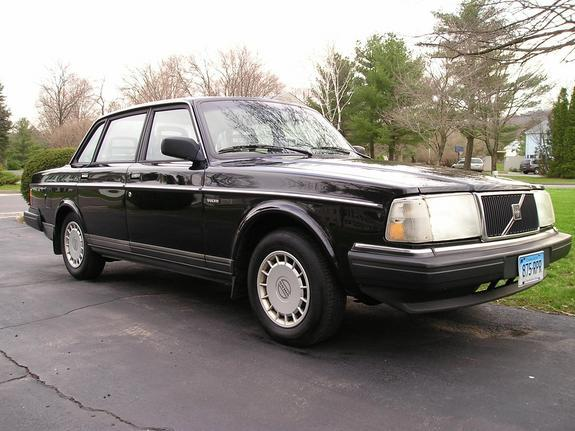
Car model: 1993 Volvo 240 Sedan